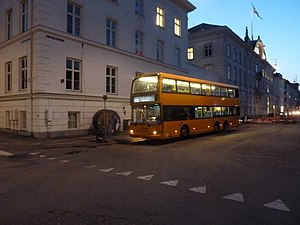
Linje 650S / Historie
Afløseren, linje 65E,  på sin sidste tur inden afgang fra Kvæsthusbroen.
Linje 650S var en buslinje i København, der først kørte mellem Avedøre st. og Hellerup st. men til sidst mellem Avedøre st. og Sankt Annæ Plads. Linjen var en del af Hovedstadsområdets Trafikselskabs S-busnet og var udliciteret til City-Trafik, der drev linjen fra først sit garageanlæg i Hvidovre og senere garageanlægget på Thorvald Borgs Gade på Islands Brygge.